South African type MP1 tender

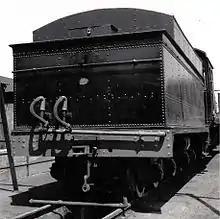
Number plate on tender no. 805

Since many tender types are interchangeable between different locomotive classes and types, a tender classification system was adopted by the SAR. The first letter of the tender type indicates the classes of engines to which it could be coupled. The "M_" tenders could be used with the locomotive classes as shown, although engine drawbars and intermediate emergency chains had to be replaced or adjusted to suit the target locomotive in some cases.